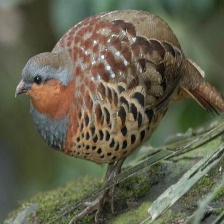
Species: CHINESE BAMBOO PARTRIDGE
Scientific name: BAMBUSICOLA THORACICUS
ImageNet parent category: partridge